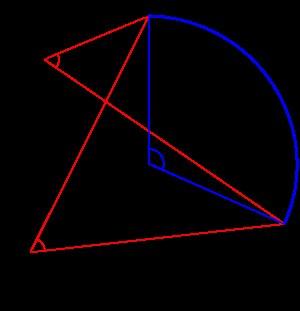
En géométrie euclidienne plane, plus précisément dans la géométrie du cercle, les théorèmes de l'angle inscrit et de l'angle au centre établissent des relations liant les angles inscrits et les angles au centre interceptant un même arc.